KDE Software Compilation 4

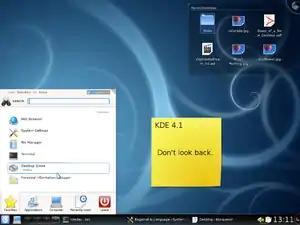
KDE 4.1 showing Kickoff and Folder View.

KDE 4.1 was released on 29 July 2008. KDE 4.1 includes a shared emoticon theming system which is used in PIM and Kopete, and DXS, a service that lets applications download and install data from the Internet with one click. Also introduced are GStreamer, QuickTime 7, and DirectShow 9 Phonon backends. Plasma improvements include support for Qt 4 widgets and WebKit integration – allowing many Apple Dashboard widgets to be displayed. There will also be ports of some applications to Windows and Mac OS X.